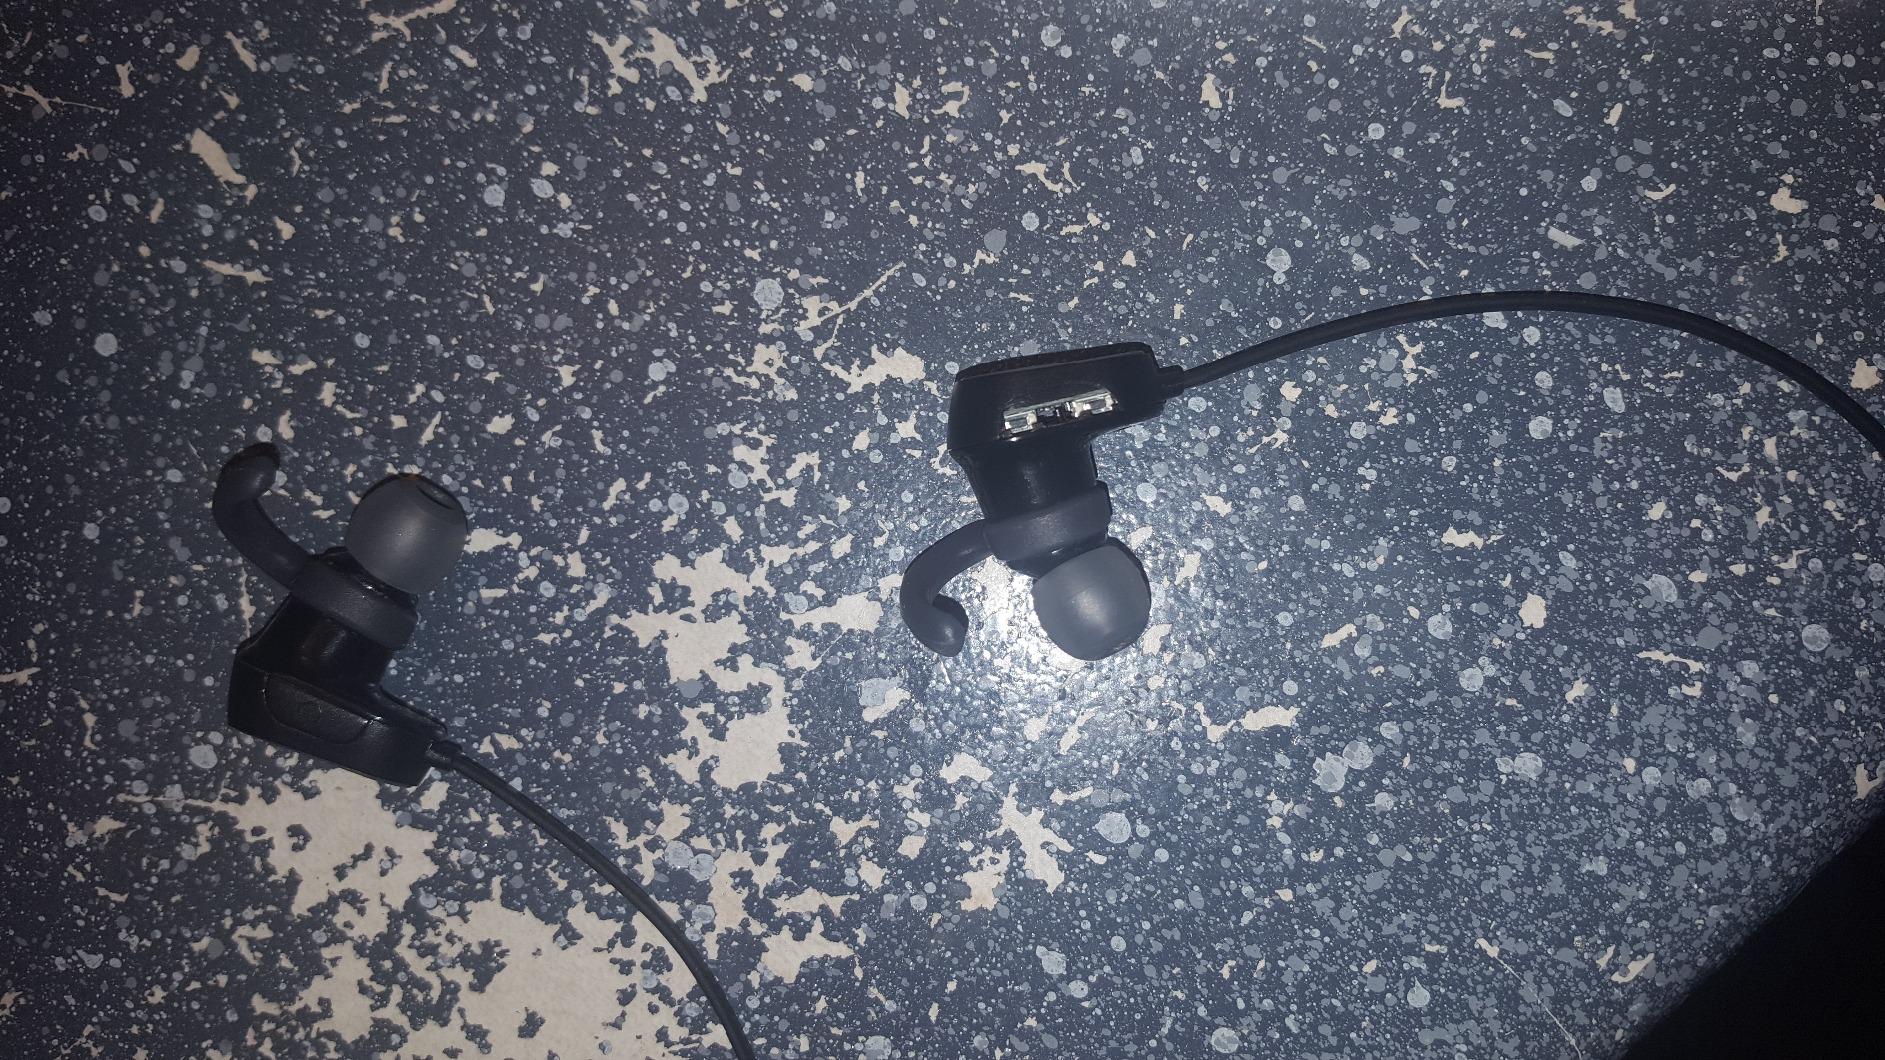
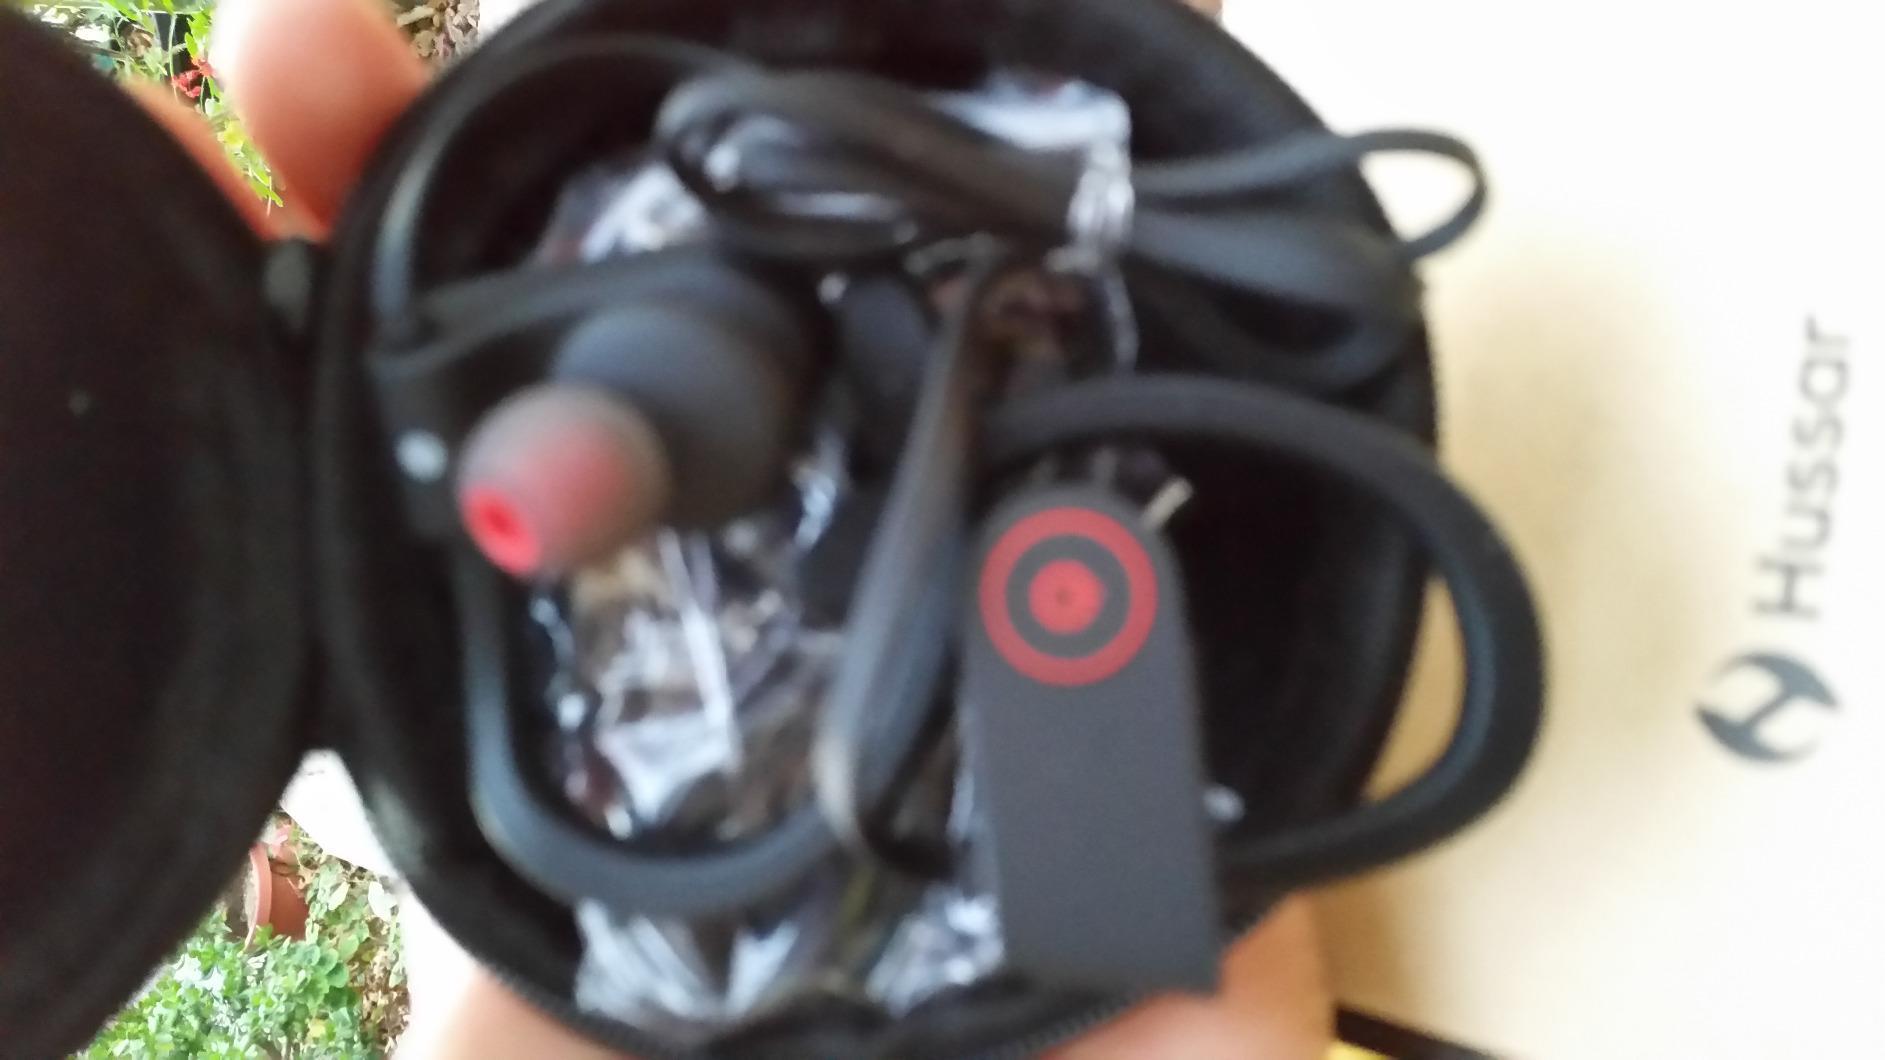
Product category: headphones
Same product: no